Operation Highjump

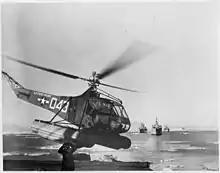
Sikorsky R-4 helicopter landing on icebreaker USCGC "Northwind" during Operation Highjump

On December 30, 1946, aviation radiomen Wendell K. Henderson, Fredrick W. Williams, and Ensign Maxwell A. Lopez were killed when their plane crashed (named "George 1"a Martin PBM Mariner) during a blizzard. The surviving six crew members were rescued 13 days later, including aviation radioman James H. Robbins and co-pilot William Kearns. A plaque honoring the three killed crewmen was later erected at the McMurdo Station research base, and Mount Lopez on Thurston Island was named in honor of killed naval aviator Maxwell A. Lopez. In December 2004, an attempt was made to locate the remains of the plane. In 2007 a group called the George One Recovery Team was unsuccessful in trying to get direct military involvement and raise extensive funds from the United States Congress to try to find the bodies of the three men killed in the crash.